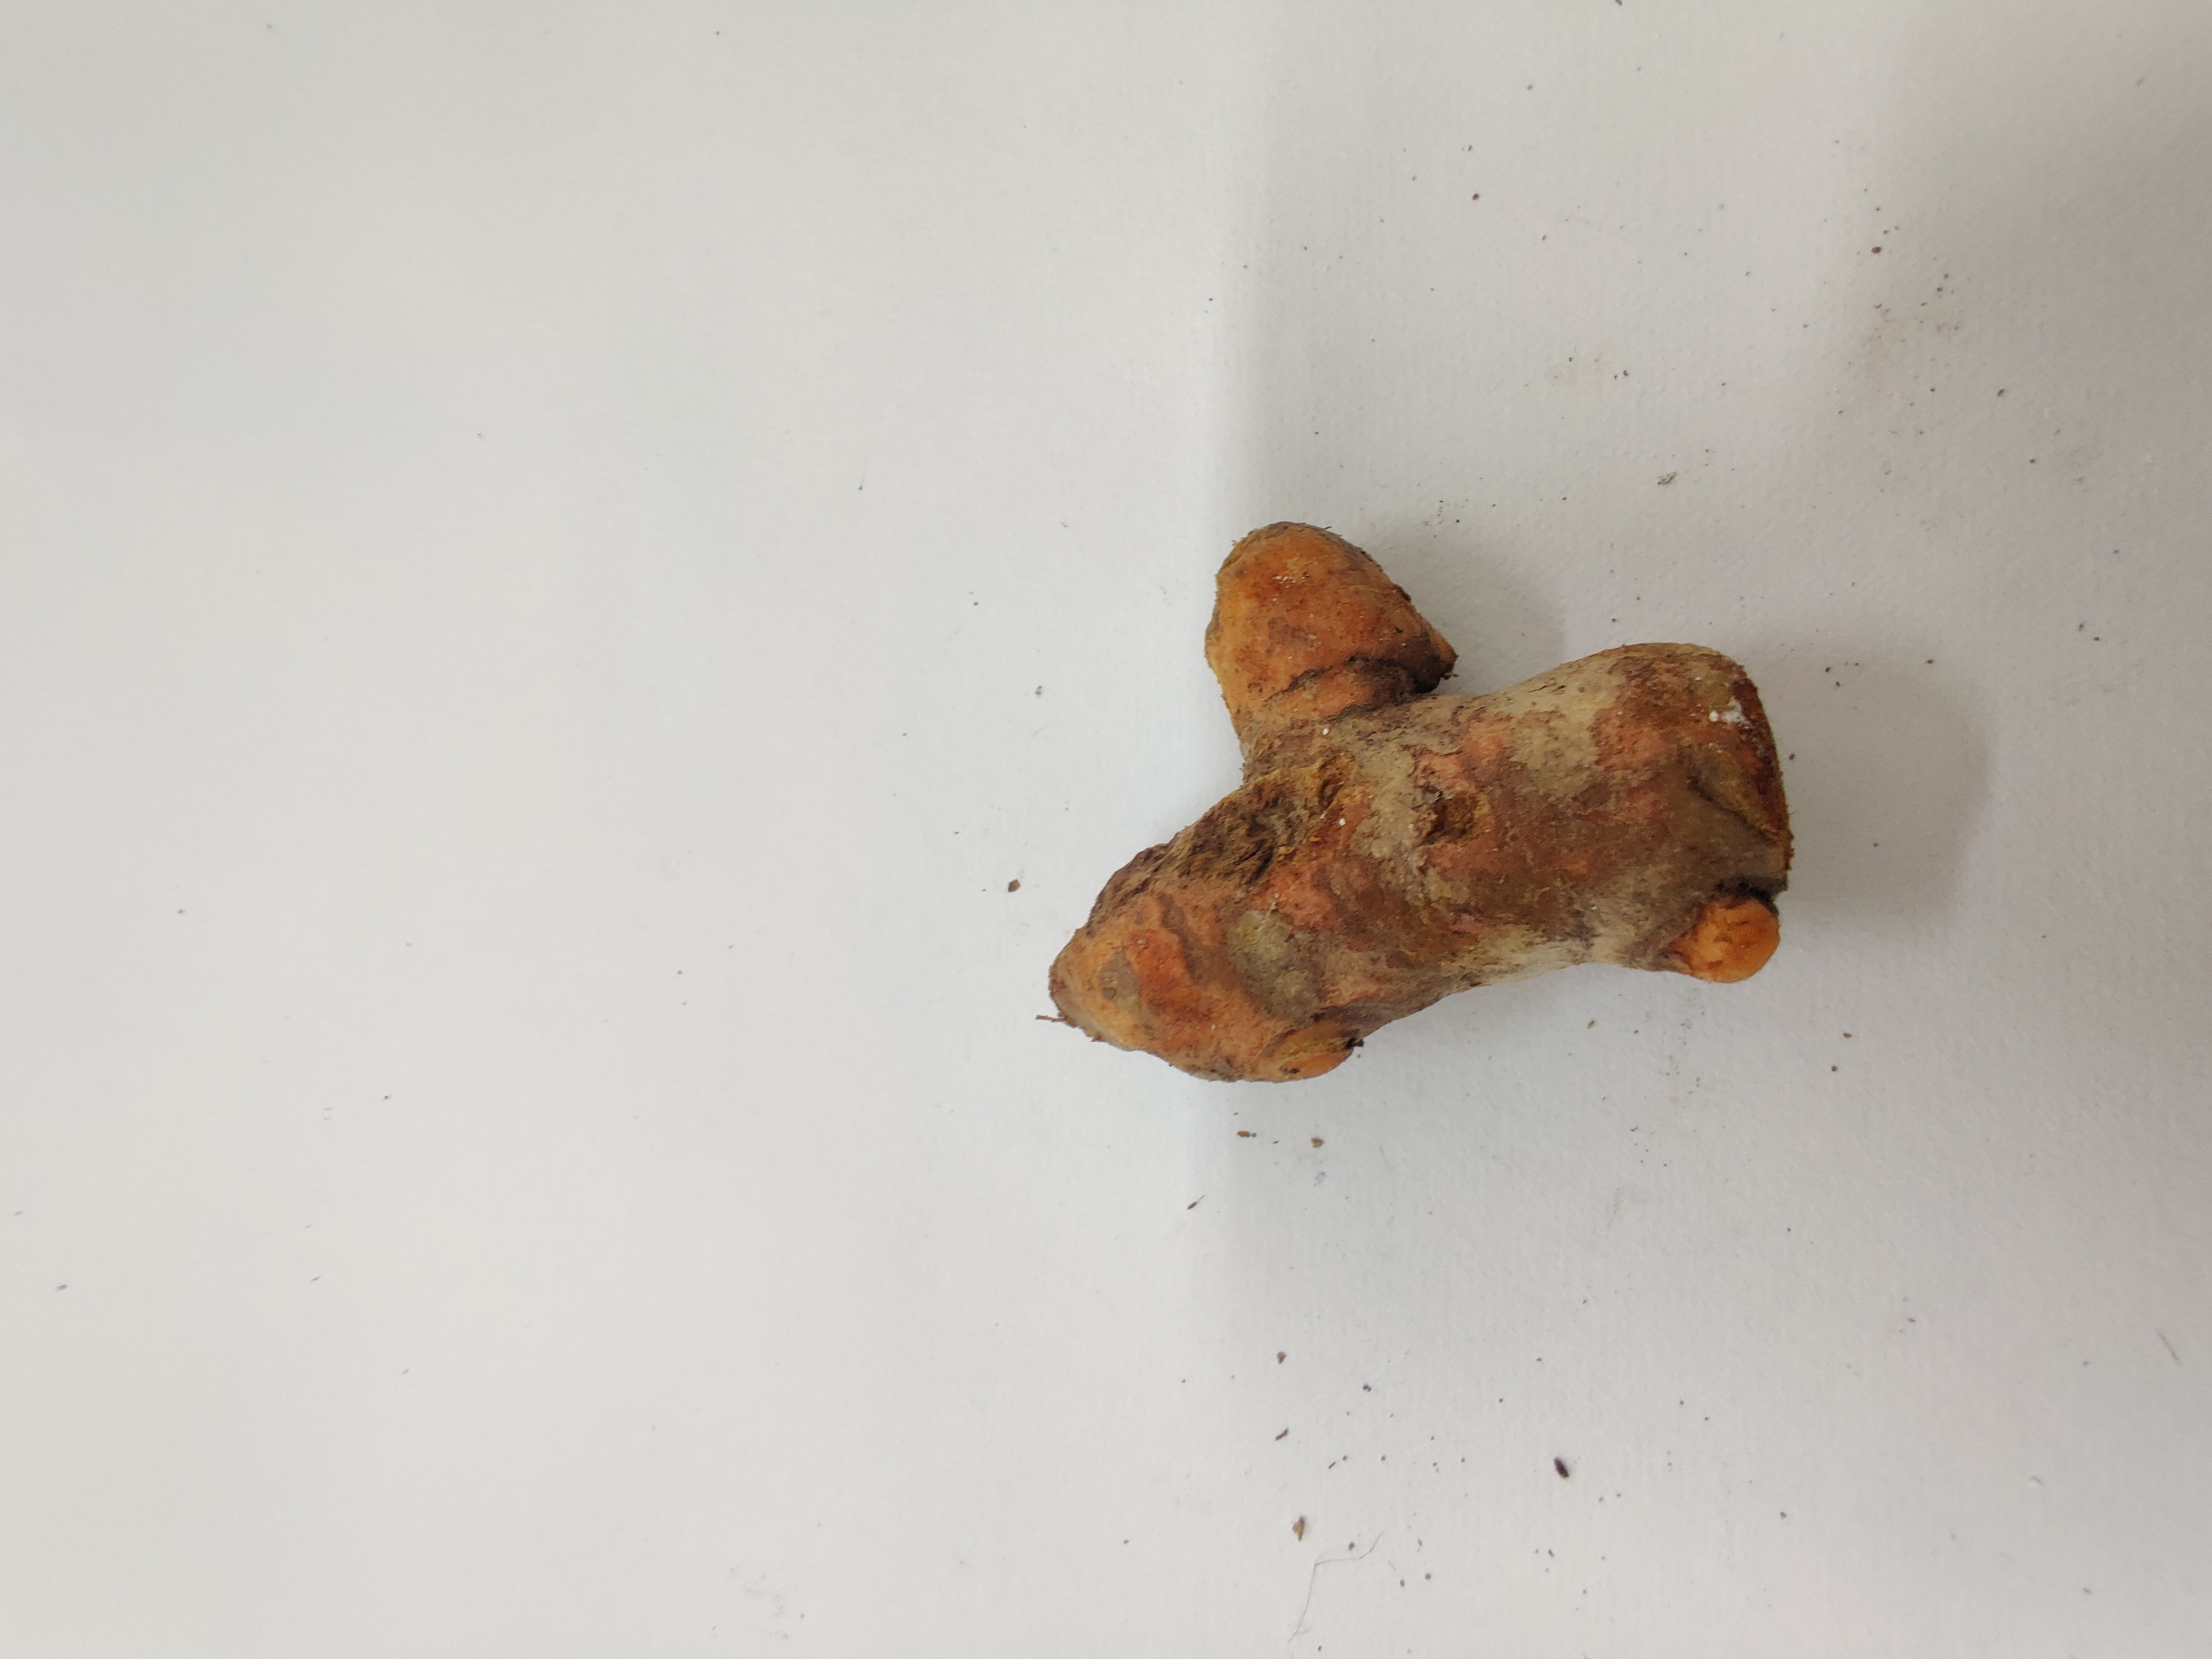
Crop: Turmeric
Condition: Fresh